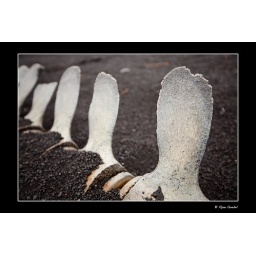
A whale skeleton buried in the black sand beach near Solheimasandur. (2011030116265D0239f)